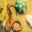
Label: snake